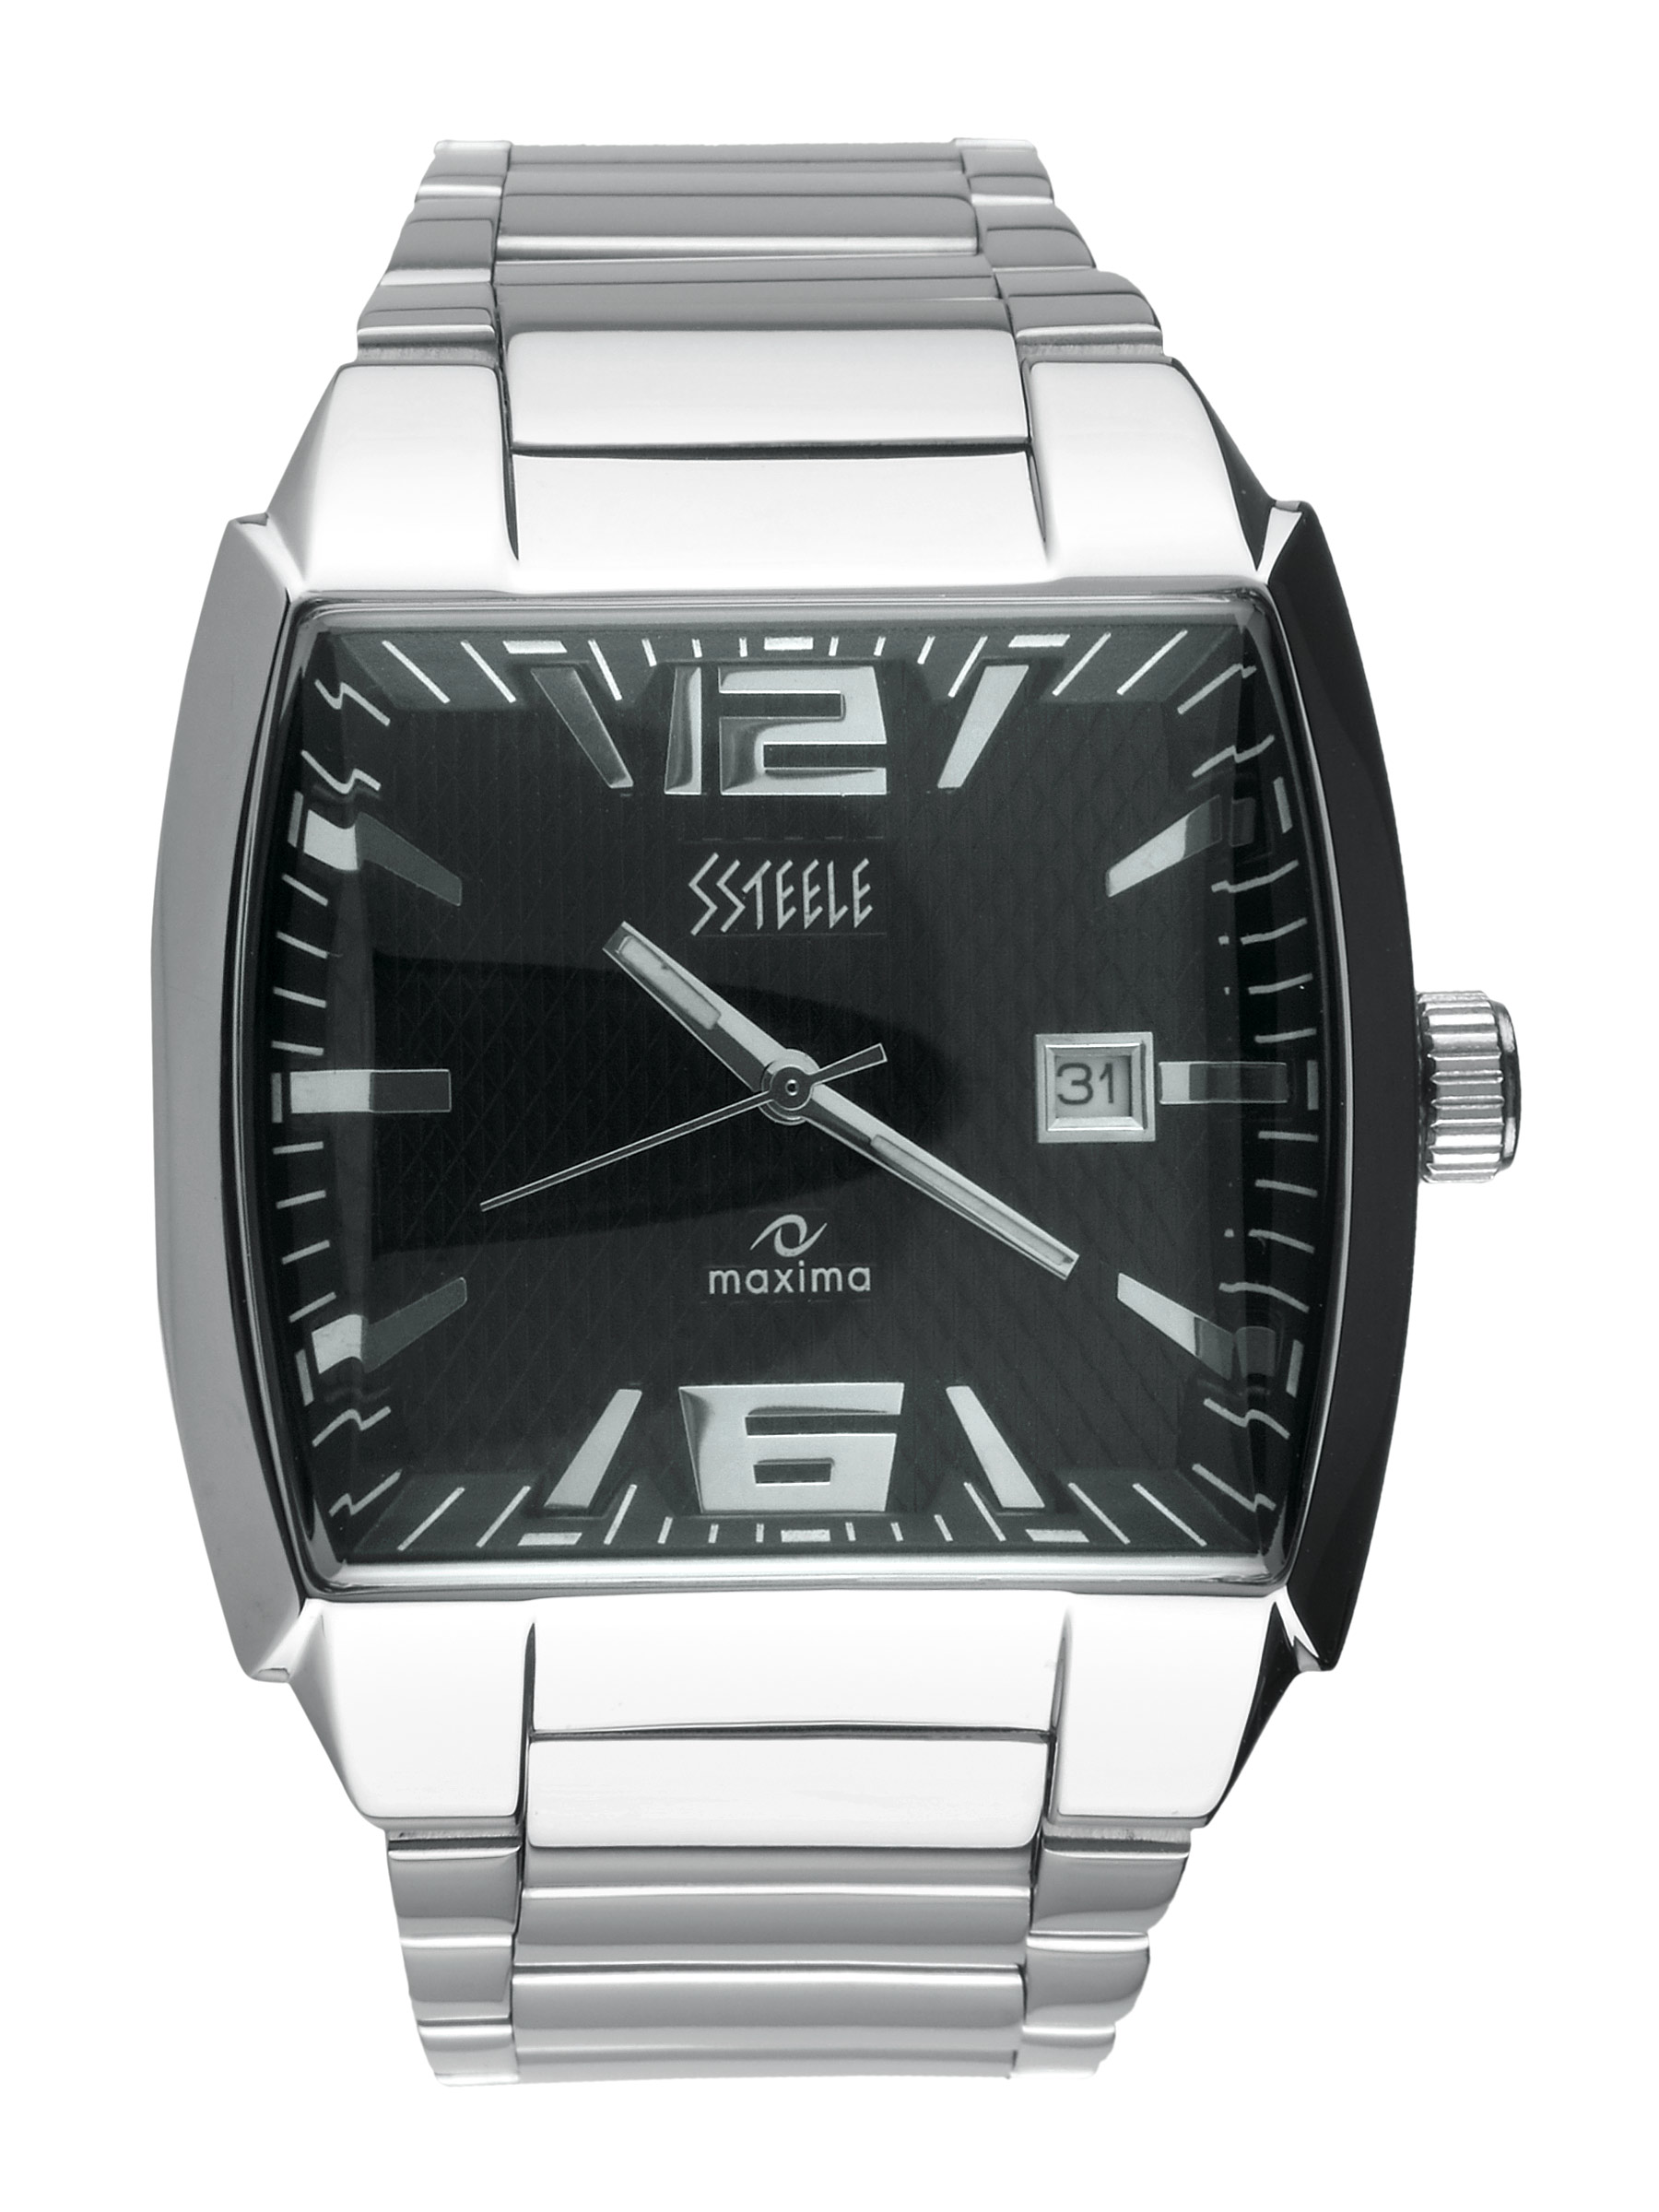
Maxima Ssteele Men Black Watch
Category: Accessories / Watches / Watches
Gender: Men
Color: Black
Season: Winter 2016
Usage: Casual